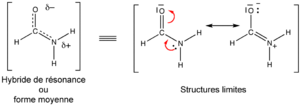
En chimie, la mésomérie désigne une délocalisation d'électrons dans les molécules conjuguées, que l'on représente par une combinaison virtuelle de structures aux électrons localisés appelées mésomères ou formes de résonance. Faute de moyens graphiques plus simples pour les décrire correctement, la mésomérie est donc une représentation simplifiée des systèmes moléculaires, qui sont plus précisément décrits par des approches de chimie quantique. Le terme « mésomérie » est dû à Ingold. Il est préférable au terme synonyme de « résonance », proposé plus tôt par Pauling, car il n'y pas en réalité de résonance, mais une superposition d'états.